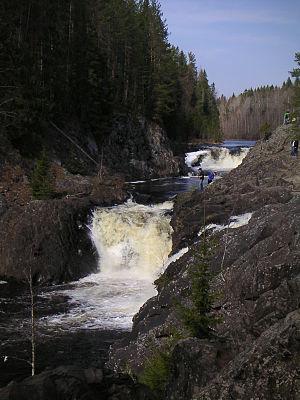
La chute de Kivatch est une chute d'eau située sur la rivière Souna dans le district de Kondopoga en république de Carélie.
La rivière Souna est un cours d'eau de la république de Carélie, en Russie.